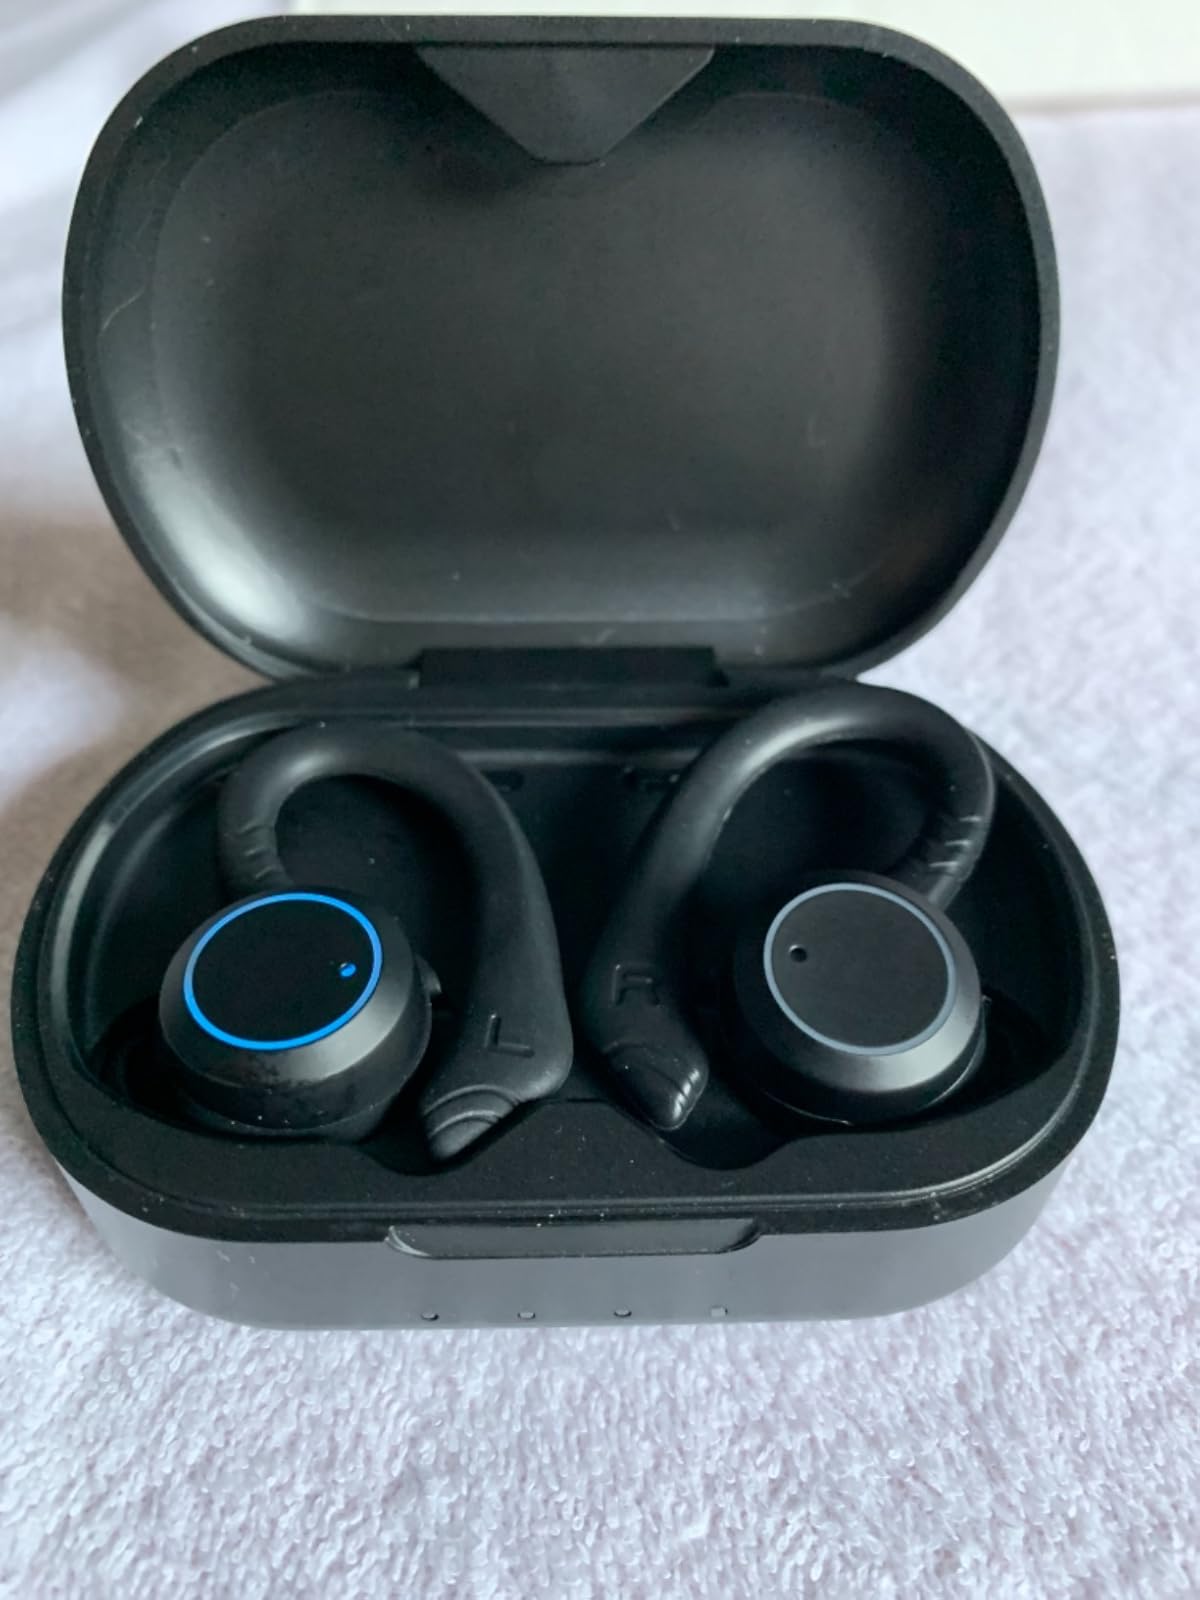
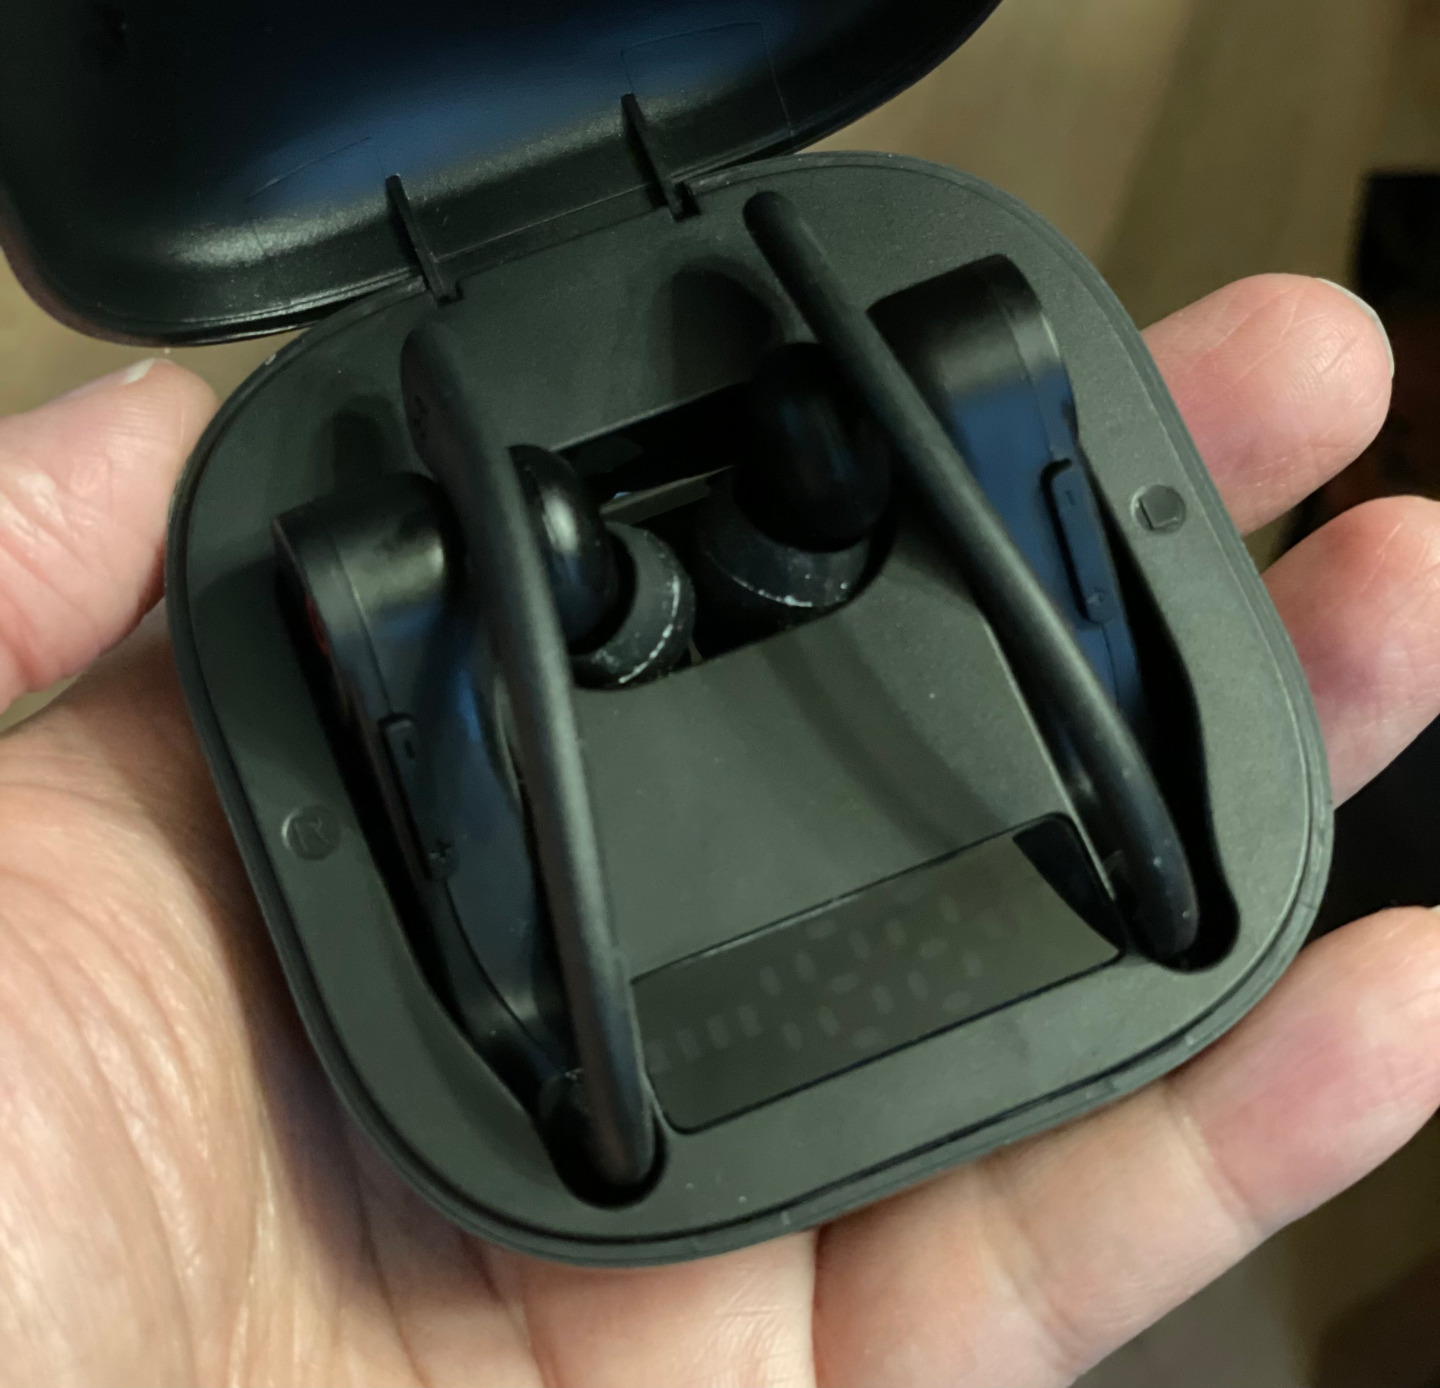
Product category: earbuds
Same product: no